Georgia Baptist College

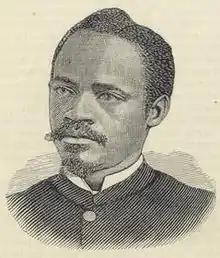
The Reverend Emanuel K. Love was instrumental in the formation of Central City College.

The idea for the school originated in the 1890s due to internal conflicts among African American Baptists in the U.S. state of Georgia. At the time, the American Baptist Home Mission Society (ABHMS), a New York City-based Baptist organization, was an influential group that supported several African American Baptist institutions throughout the state, including several institutions of higher learning such as the Atlanta Baptist Seminary. However, many African American Baptists were critical of the organization's leadership of these institutions, which were often led by white Americans. The Reverend Emanuel K. Love, a noted Baptist leader from Savannah, Georgia, was an outspoken advocate for more African American leadership in Baptist institutions and he had unsuccessfully sought positions on the board of trustees at both Atlanta Baptist and Spelman Seminary, another Baptist seminary located in Atlanta. Tensions were further inflamed in 1894 when Malcolm MacVicar, the white superintendent of education for the ABHMS, gave a speech where he said it would take a century before African Americans could be capable of managing their own churches and schools. In 1897, seeking to defuse the tension, the ABHMS agreed to work with African Americans to ensure increased representation on the colleges' boards of trustees. That same year, Atlanta Baptist was re-incorporated as a college, though African Americans were still largely excluded from leadership positions, a trend that would continue through 1899. That year, Love announced the formation of an African American Baptist college to rival the ABHMS-affiliated Atlanta Baptist.